Scouting Cross

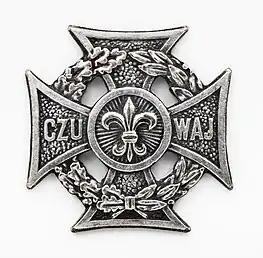
"Scouting Cross No 87 MW MET - 1973"

Krzyż harcerski (Polish for Scouts Cross) is the emblem of Polish Scouting, awarded to Polish Scouts, Senior Scouts and Rangers. It was first used by an underground Scouting organization in Warsaw in 1913. The initial design by Kazimierz Lutosławski has not been modified substantially since then. It is worn on a Scout uniform, over the heart, two fingers above the left pocket.